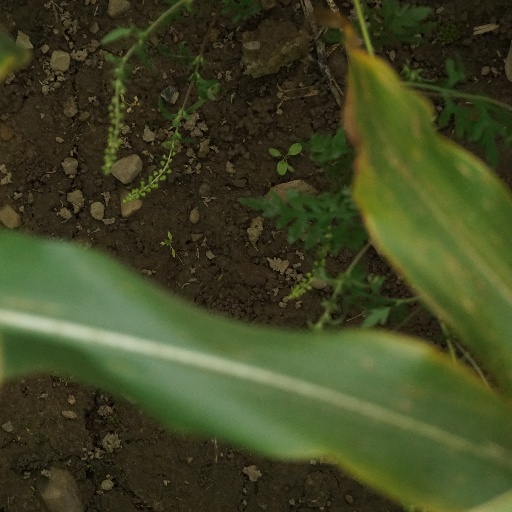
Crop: maize; corn